Visigothic Kingdom

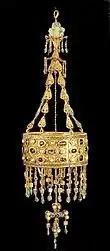
Elaborate votive crown of king Recceswinth, part of the Treasure of Guarrazar. Spain

In 711, Tariq ibn Ziyad, a Muslim Berber client of Musa bin Nusair, the governor of Islamic Africa, invaded Spain with about 7,000 Berber men, while Roderic was in the north fighting the Basques. The tale that Julian, Count of Ceuta, facilitated the invasion because one of his daughters had been dishonored by Roderic is possibly mythical. By late July, a battle took place at the Guadalete River in the province of Cádiz. Roderic was betrayed by his troops, who sided with his enemies, and the king was killed in battle. The Muslims then took much of southern Spain with little resistance and went on to capture Toledo, where they executed several Visigothic nobles. In 712, Musa, the governor of Ifriqiya, arrived with another army of 18,000, with large Arab contingents. He took Mérida in 713 and invaded the north, taking Saragossa and León, which were still under King Ardo, in 714. After being recalled by the Caliph, Musa left his son Abd al-'Aziz in command. By 716, most of the Iberian Peninsula was under Islamic rule, with Septimania taken between 721 and 725. The only effective resistance was in Asturias, where a Visigothic nobleman named Pelagius revolted in 718, and defeated the Muslims at the battle of Covadonga; this was the beginning of the Reconquista.